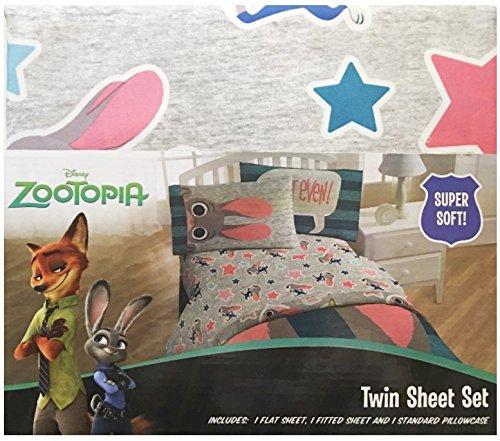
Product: Disney/Pixar Zootopia 'Bunny Ears' 3 Piece Sheet Set, Twin
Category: Home & Kitchen | Bedding | Kids' Bedding | Blankets & Throws
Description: Includes 1 Twin Microfiber Sheet Set.
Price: $22.35
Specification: ProductDimensions:75x39x1inches|ItemWeight:2.09pounds|ShippingWeight:2.1pounds(Viewshippingratesandpolicies)|Manufacturer:JayFrancoandSons,Inc.|ASIN:B01AMV8PXA|Itemmodelnumber:JF28541TICD